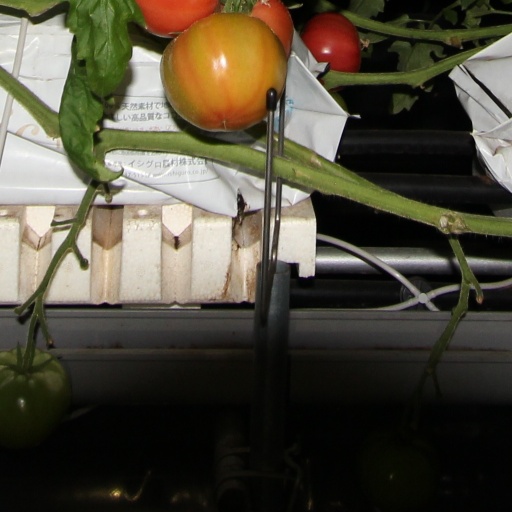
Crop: tomato